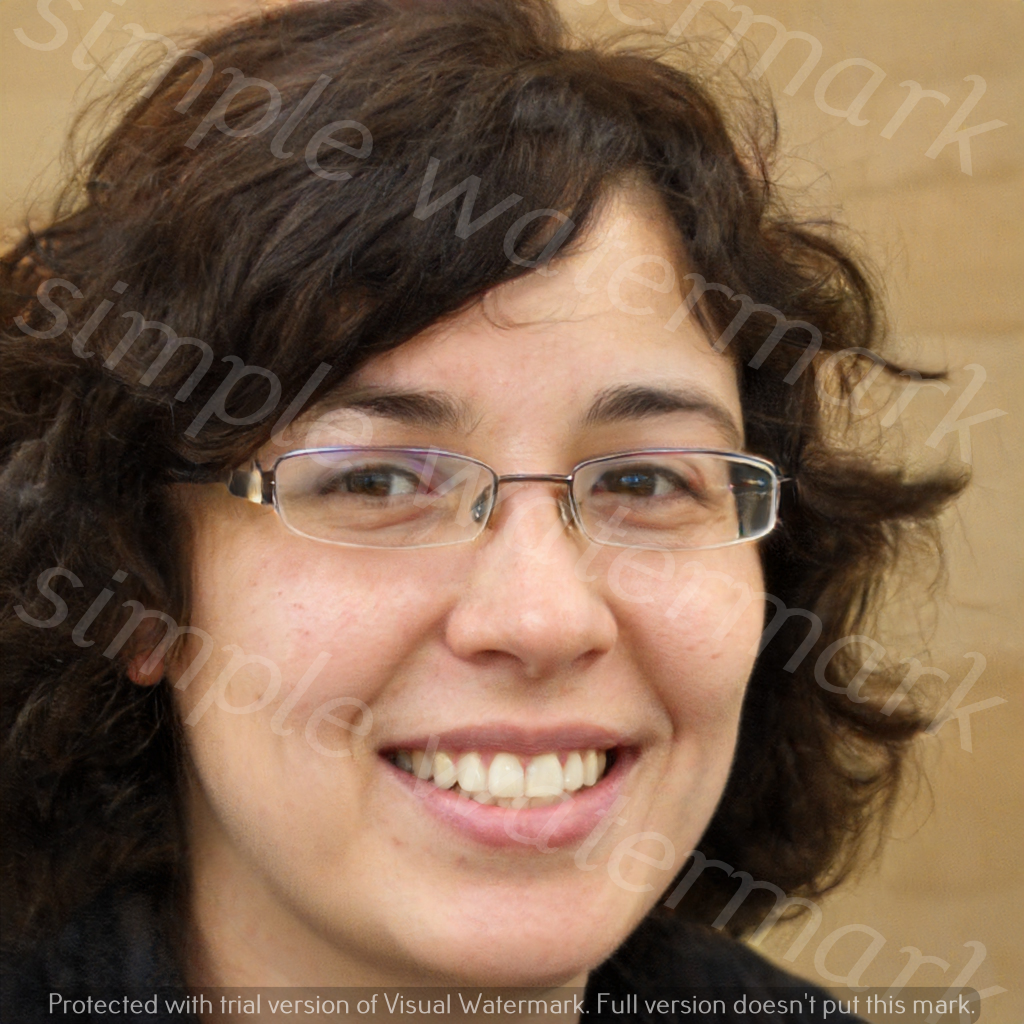
Label: Watermark